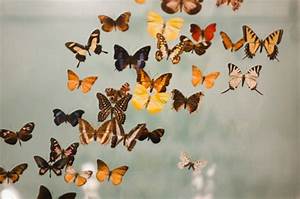
Label: butterfly